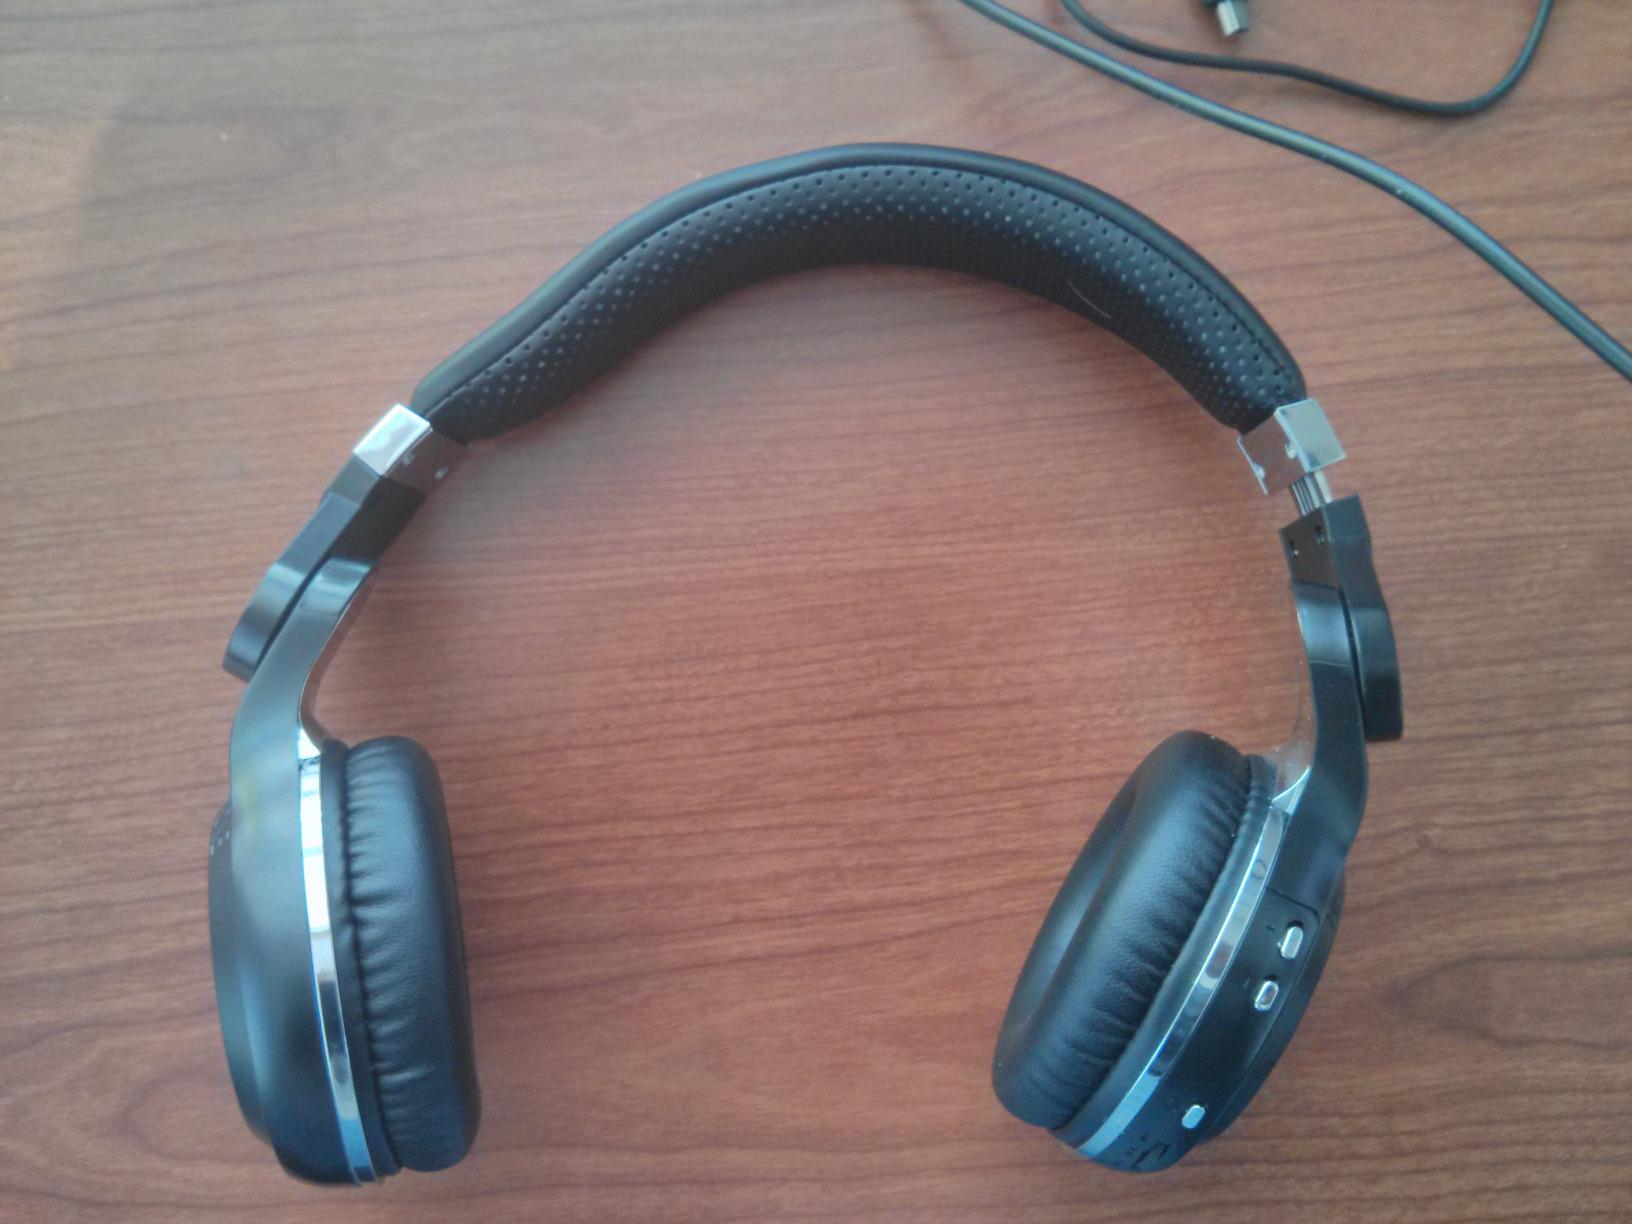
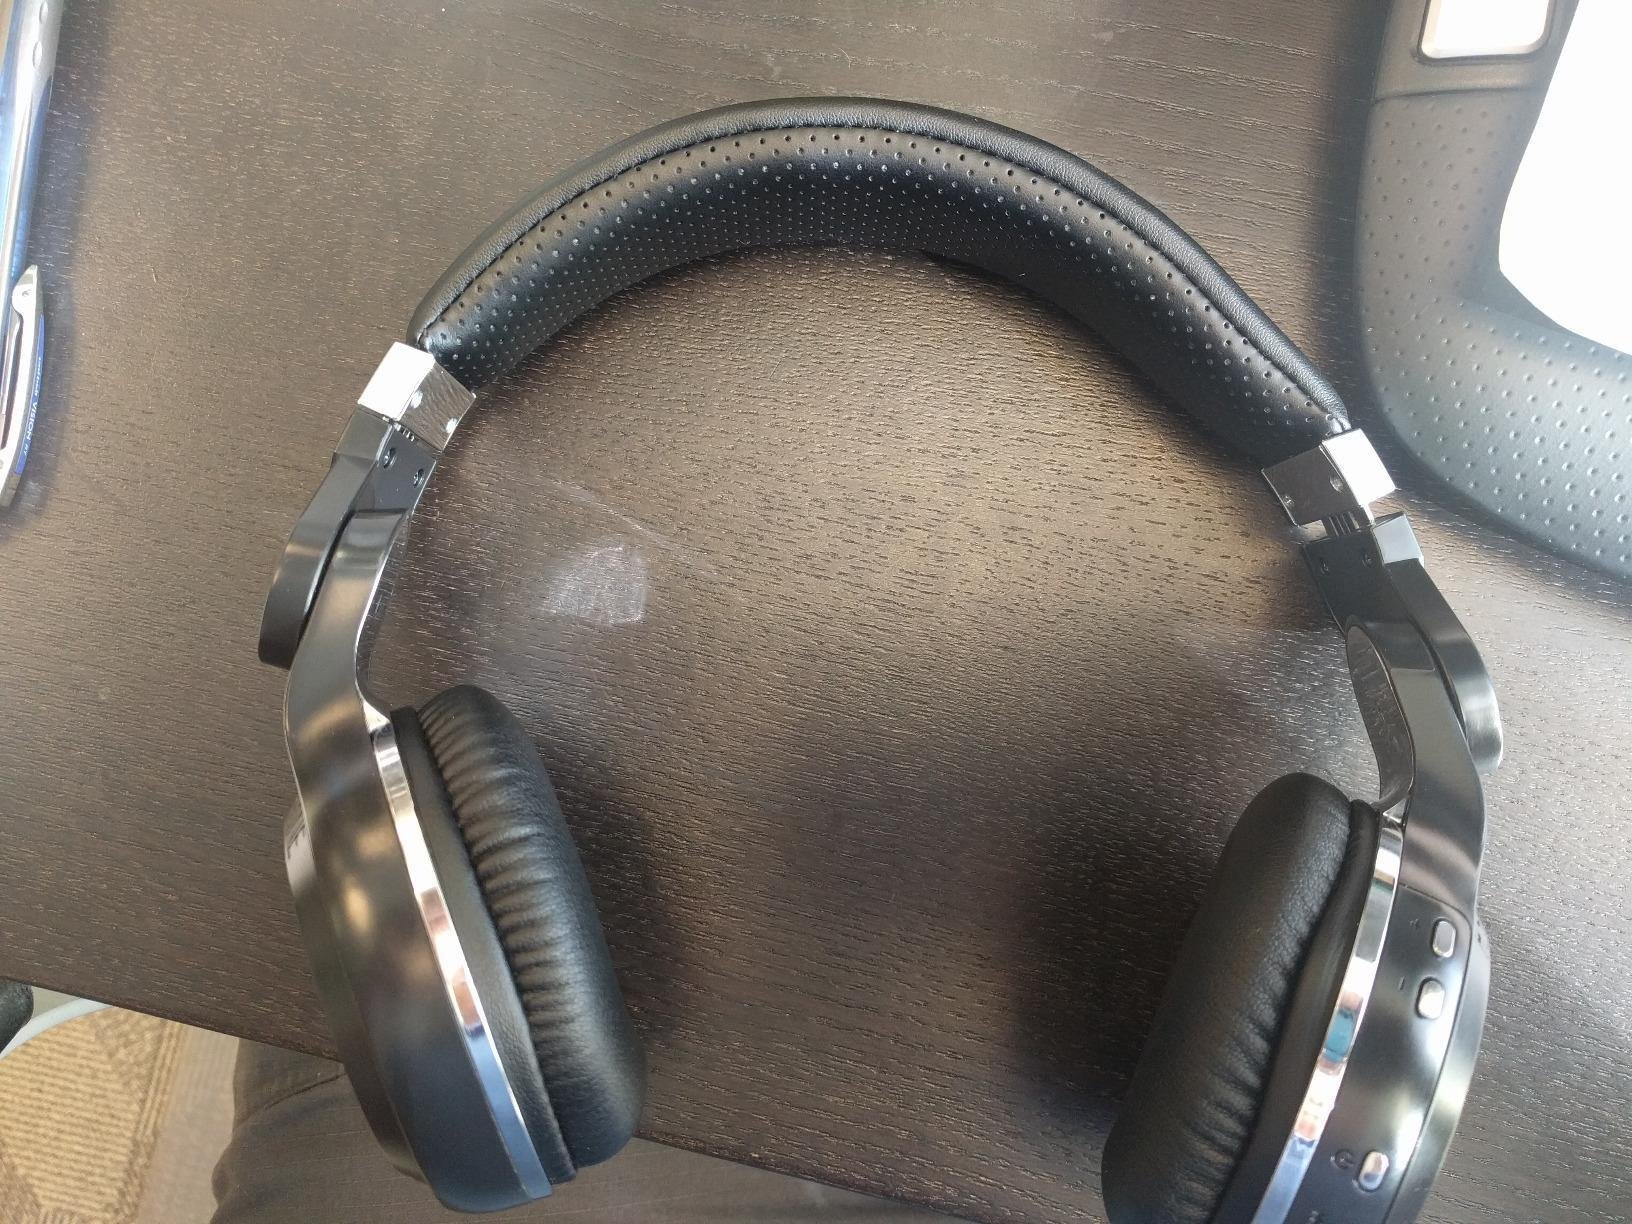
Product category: headphones
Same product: yes